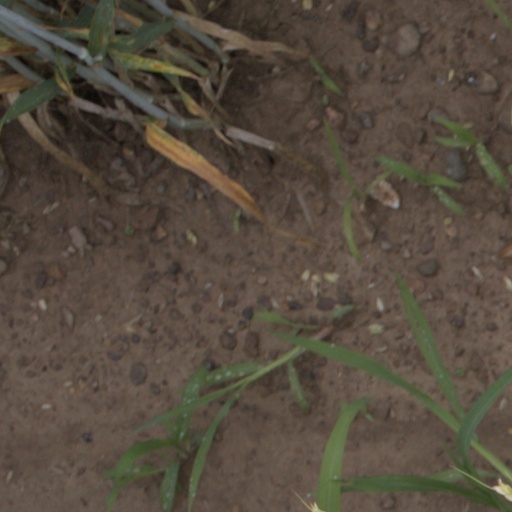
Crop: wheat